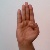
The image shows a hand gesture representing the letter 'B' in Indian Sign Language.